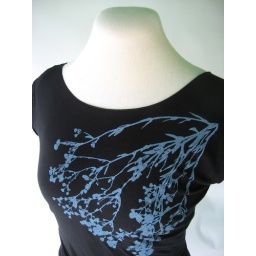
light blue print on black boat neck in front, scoop neck back